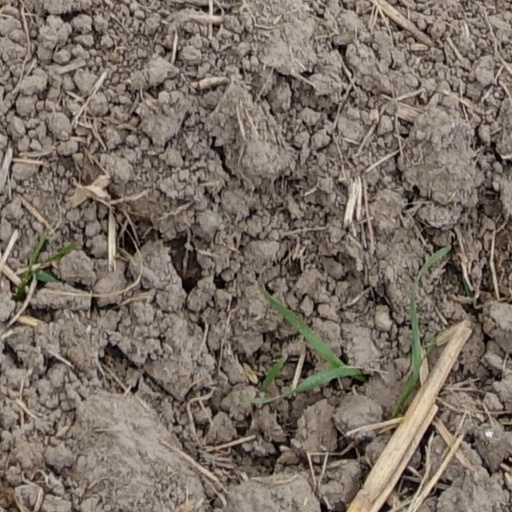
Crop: wheat